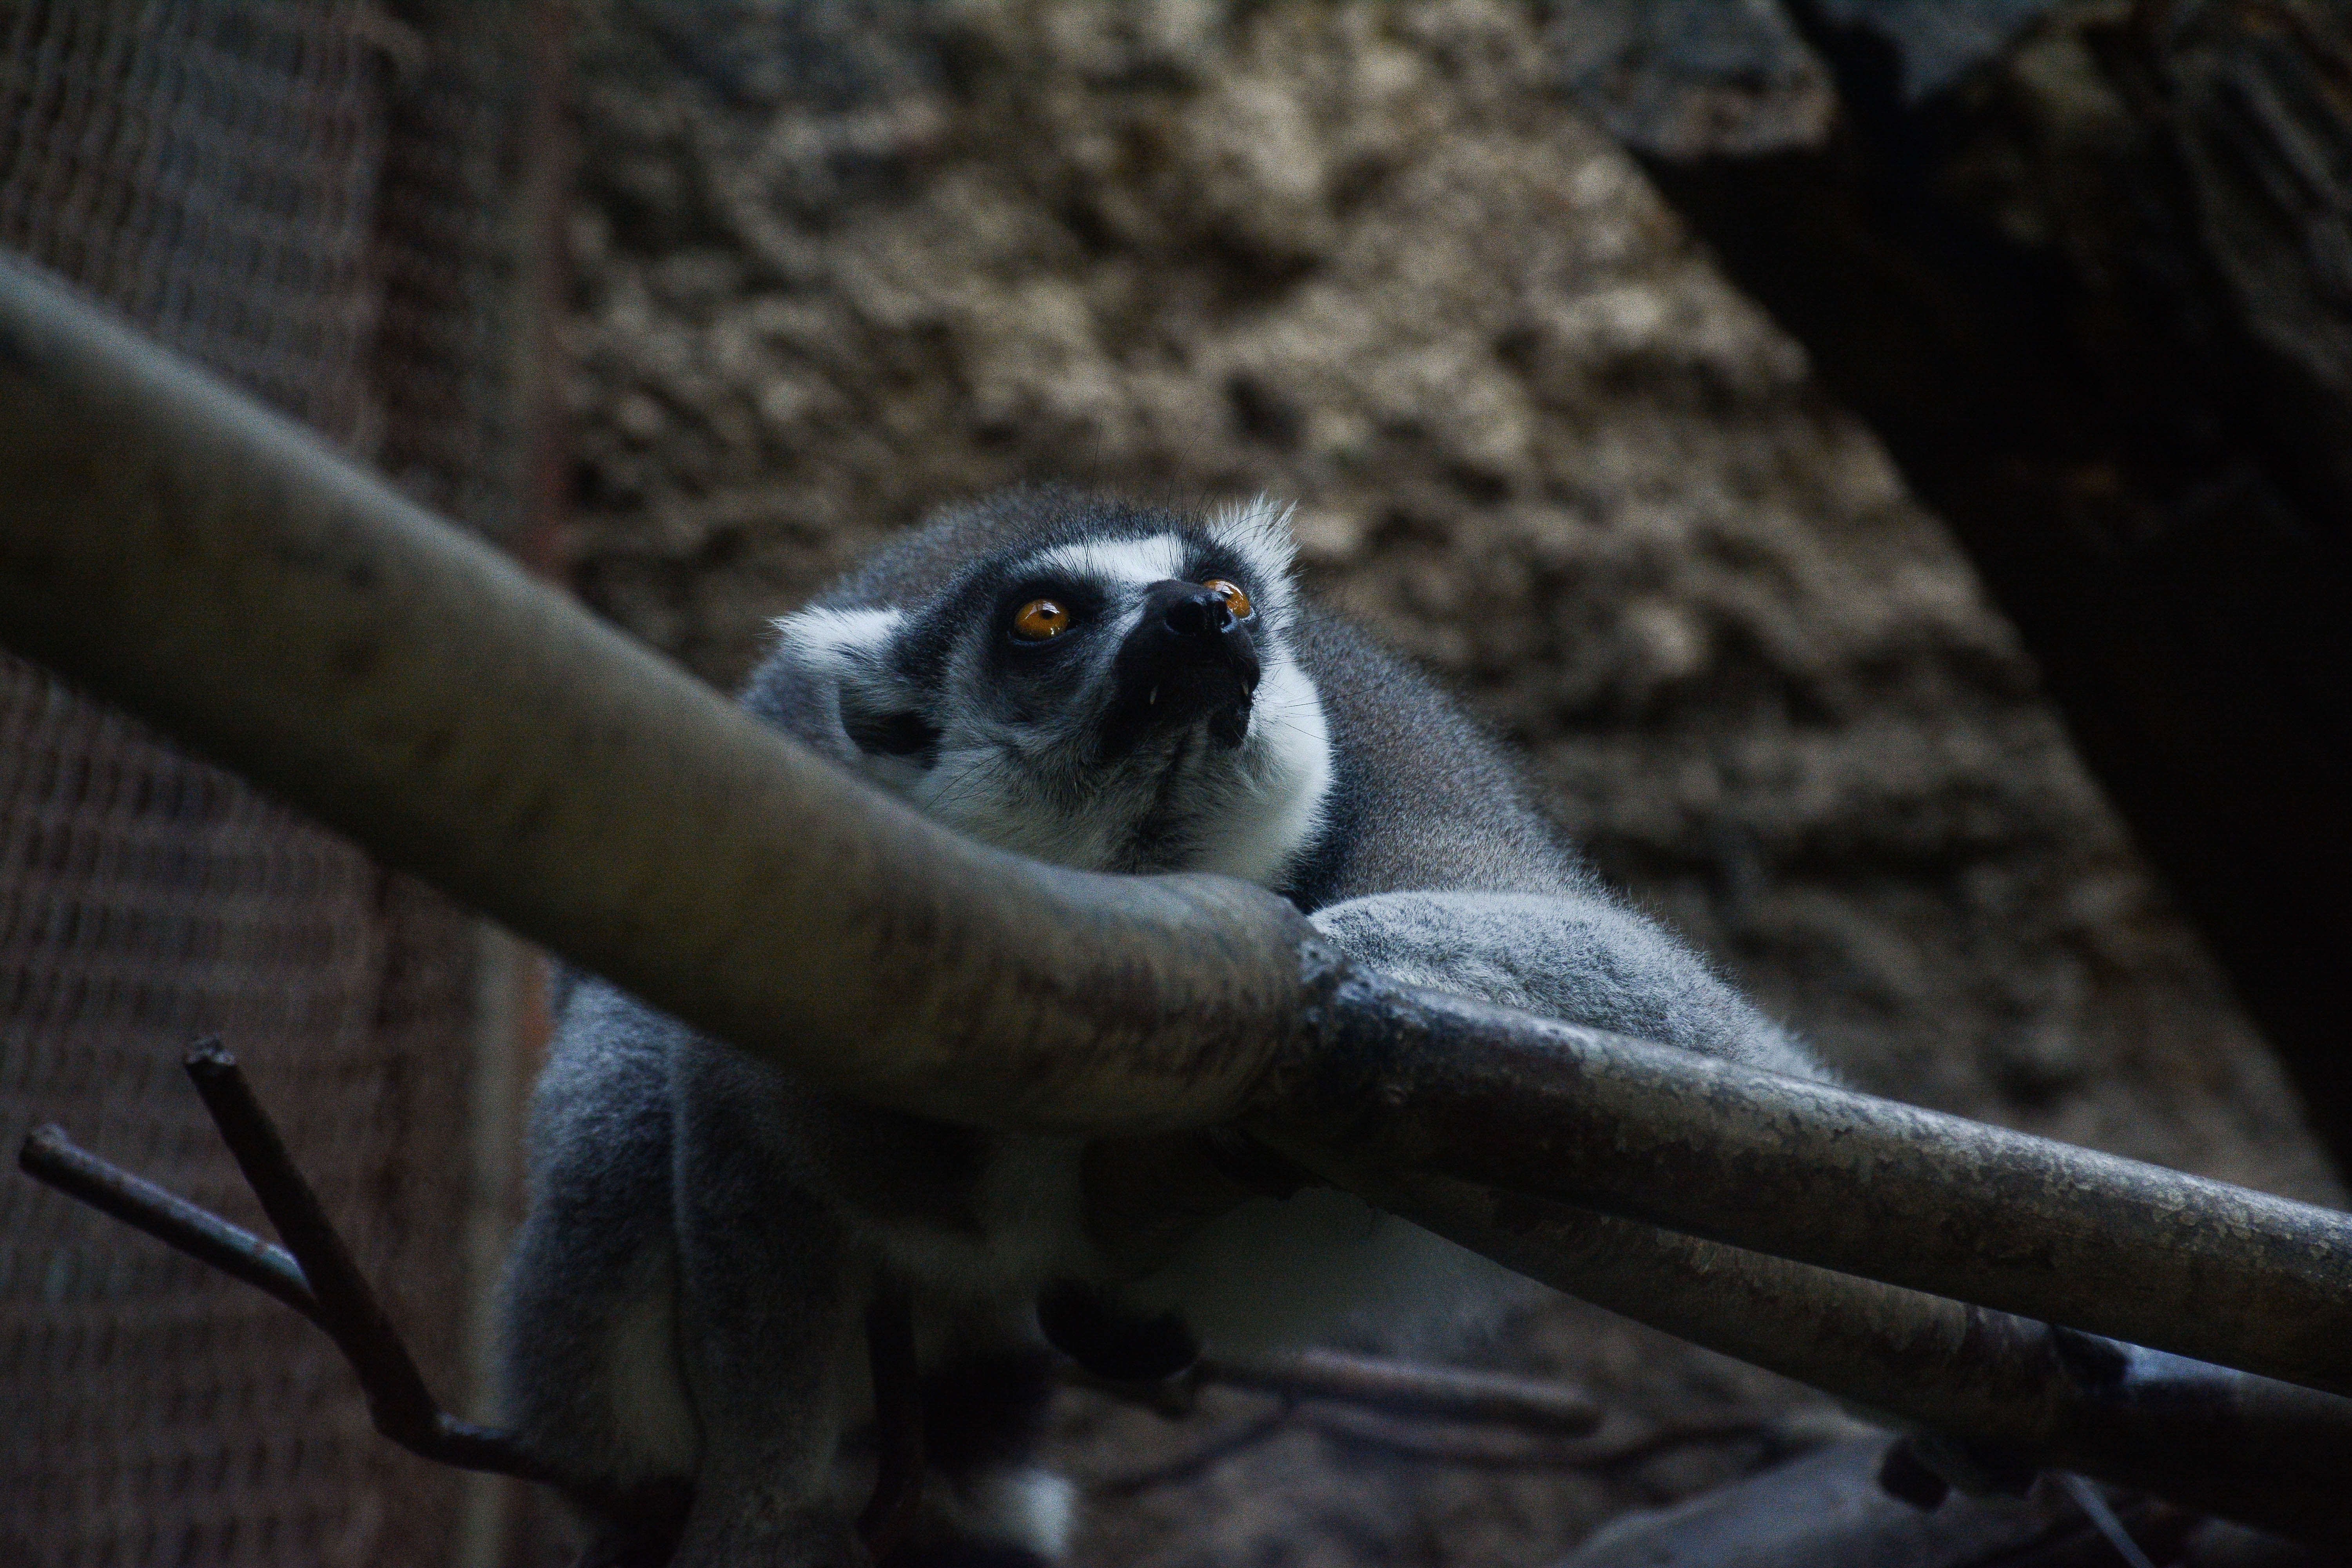
branch, bird, wildlife, zoo, beak, fauna, primate, vertebrate